Iška, Ig

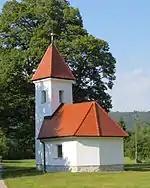
Saint Gertrude's Church

The local church, built on the right bank of the river in the main part of the settlement, is dedicated to Saint Gertrude and belongs to the Parish of Ig. It dates to the 18th century. It is a Baroque structure with a square nave and a polygonal chancel walled on three sides. The bell tower stands against the west wall of the nave.